Helju Rebane

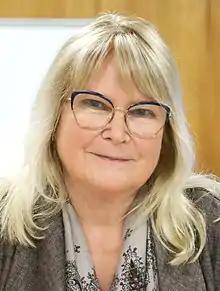
Helju Rebane in 2019

Helju Rebane (born 18 July 1948) is an Estonian writer. She writes mainly prose and science fiction in the Estonian and Russian languages.